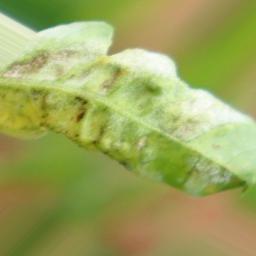
Label: powdery mildew